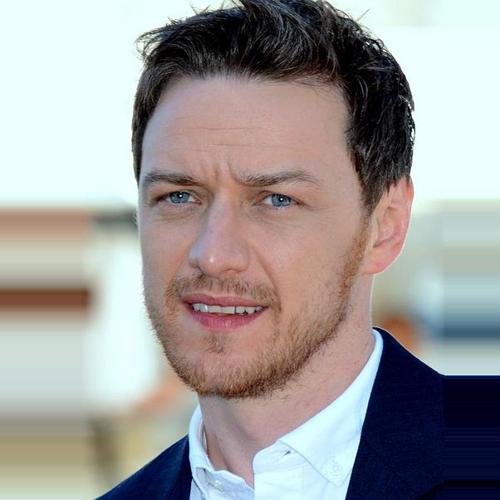
Age: 34